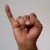
The image shows a hand gesture representing the letter 'I' in Indian Sign Language.